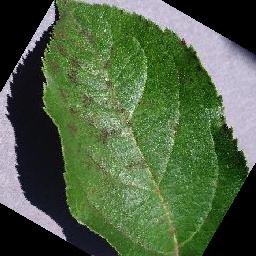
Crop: apple
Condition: scab